Indonesian art

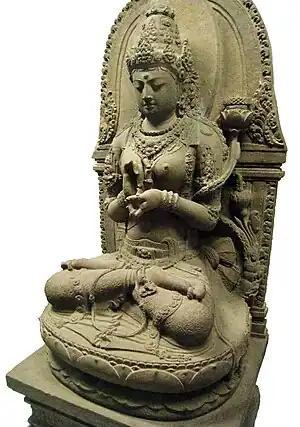
Prajnaparamita of Java statue from East Java

The art of painting is quite well-developed in Bali, where its people are famed for their artistry. The Balinese art paintings tradition started as classical Kamasan or Wayang style visual narrative, derived from East Javanese visual art discovered on East Javanese candi bas reliefs. Balinese painting tradition is notable for its highly vigorous yet refined intricate art which resembles baroque folk art with tropical themes. Ubud and Butuan in Bali are well known for their paintings. Numbers of painter artists have settled in Bali, which in turn developed the island into a world's artists enclave. Balinese painting is also a sought-after collection or souvenir for visitors in Bali.